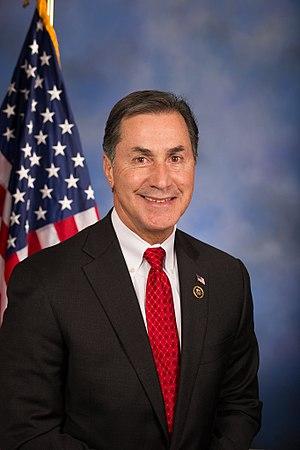
Depuis 1973, l'État de l'Alabama dispose de sept représentants à la Chambre des représentants des États-Unis.
Gary James Palmer, né le 14 mai 1954 à Haleyville, est un homme politique américain, représentant républicain de l'Alabama à la Chambre des représentants des États-Unis depuis 2015.